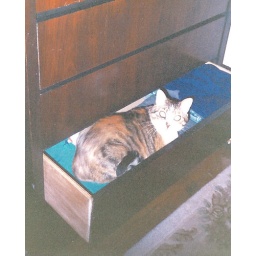
cat in a drawer